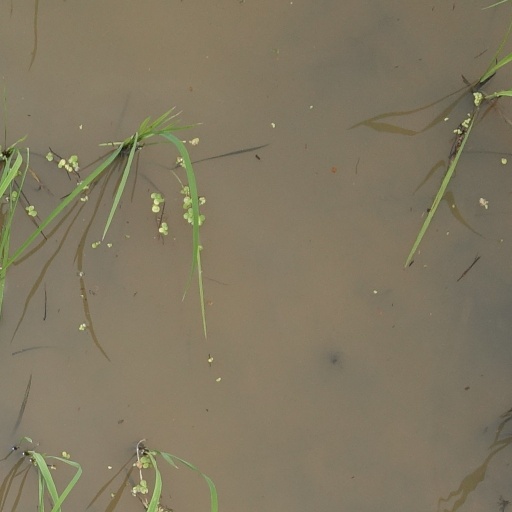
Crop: rice